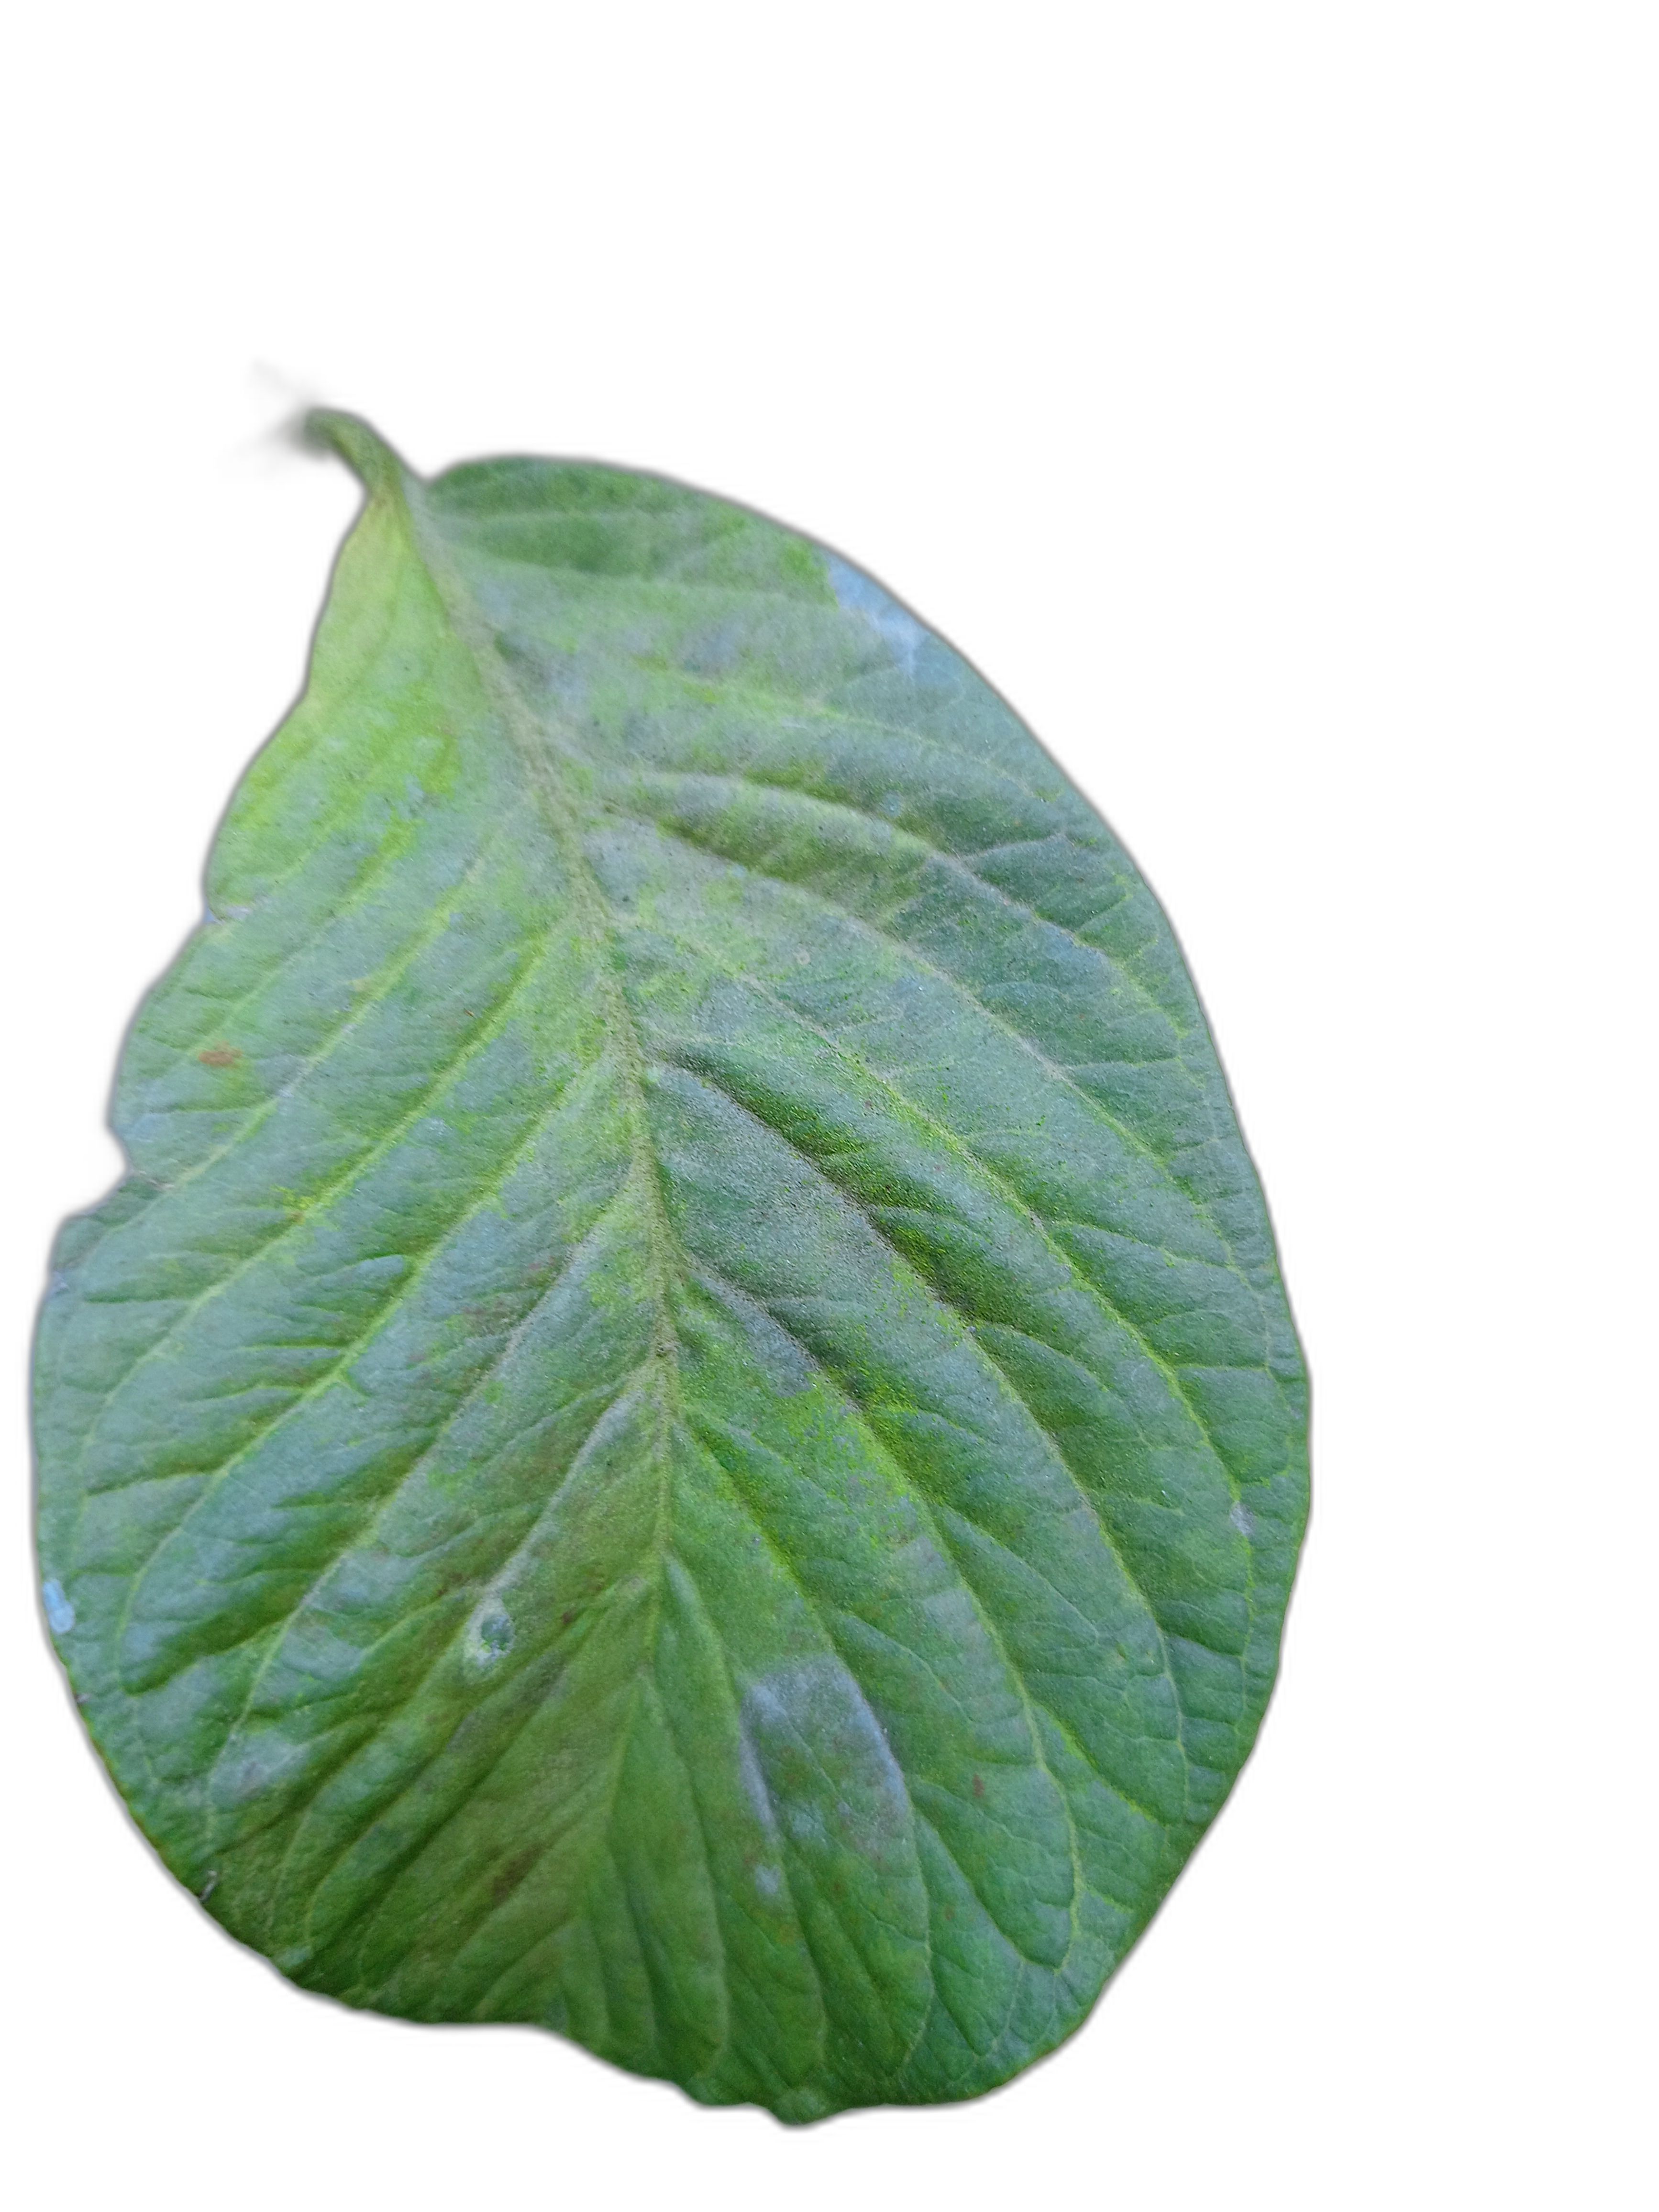
Plant part: leaf
Disease: Healthy